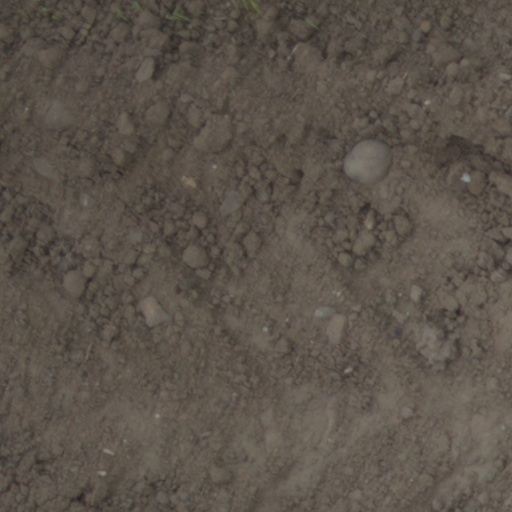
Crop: wheat